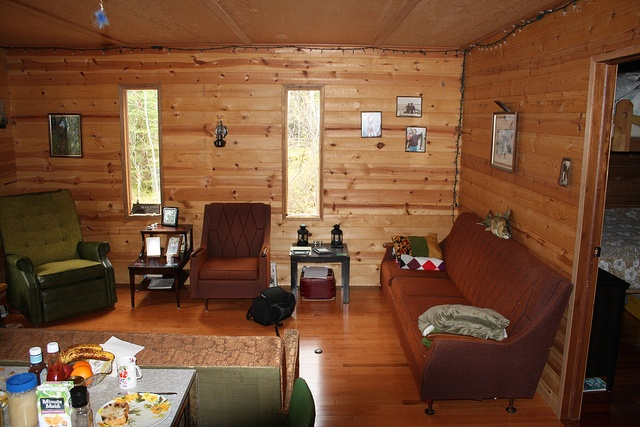
A living room with wood paneling, a couch and chairs.
A wood-paneled living room has chairs and couches.
A modern living room in a cabin with food.
A living room with wooden walls and furniture.
THERE IS A LIVING ROOM WITH NO ONE IN THERE